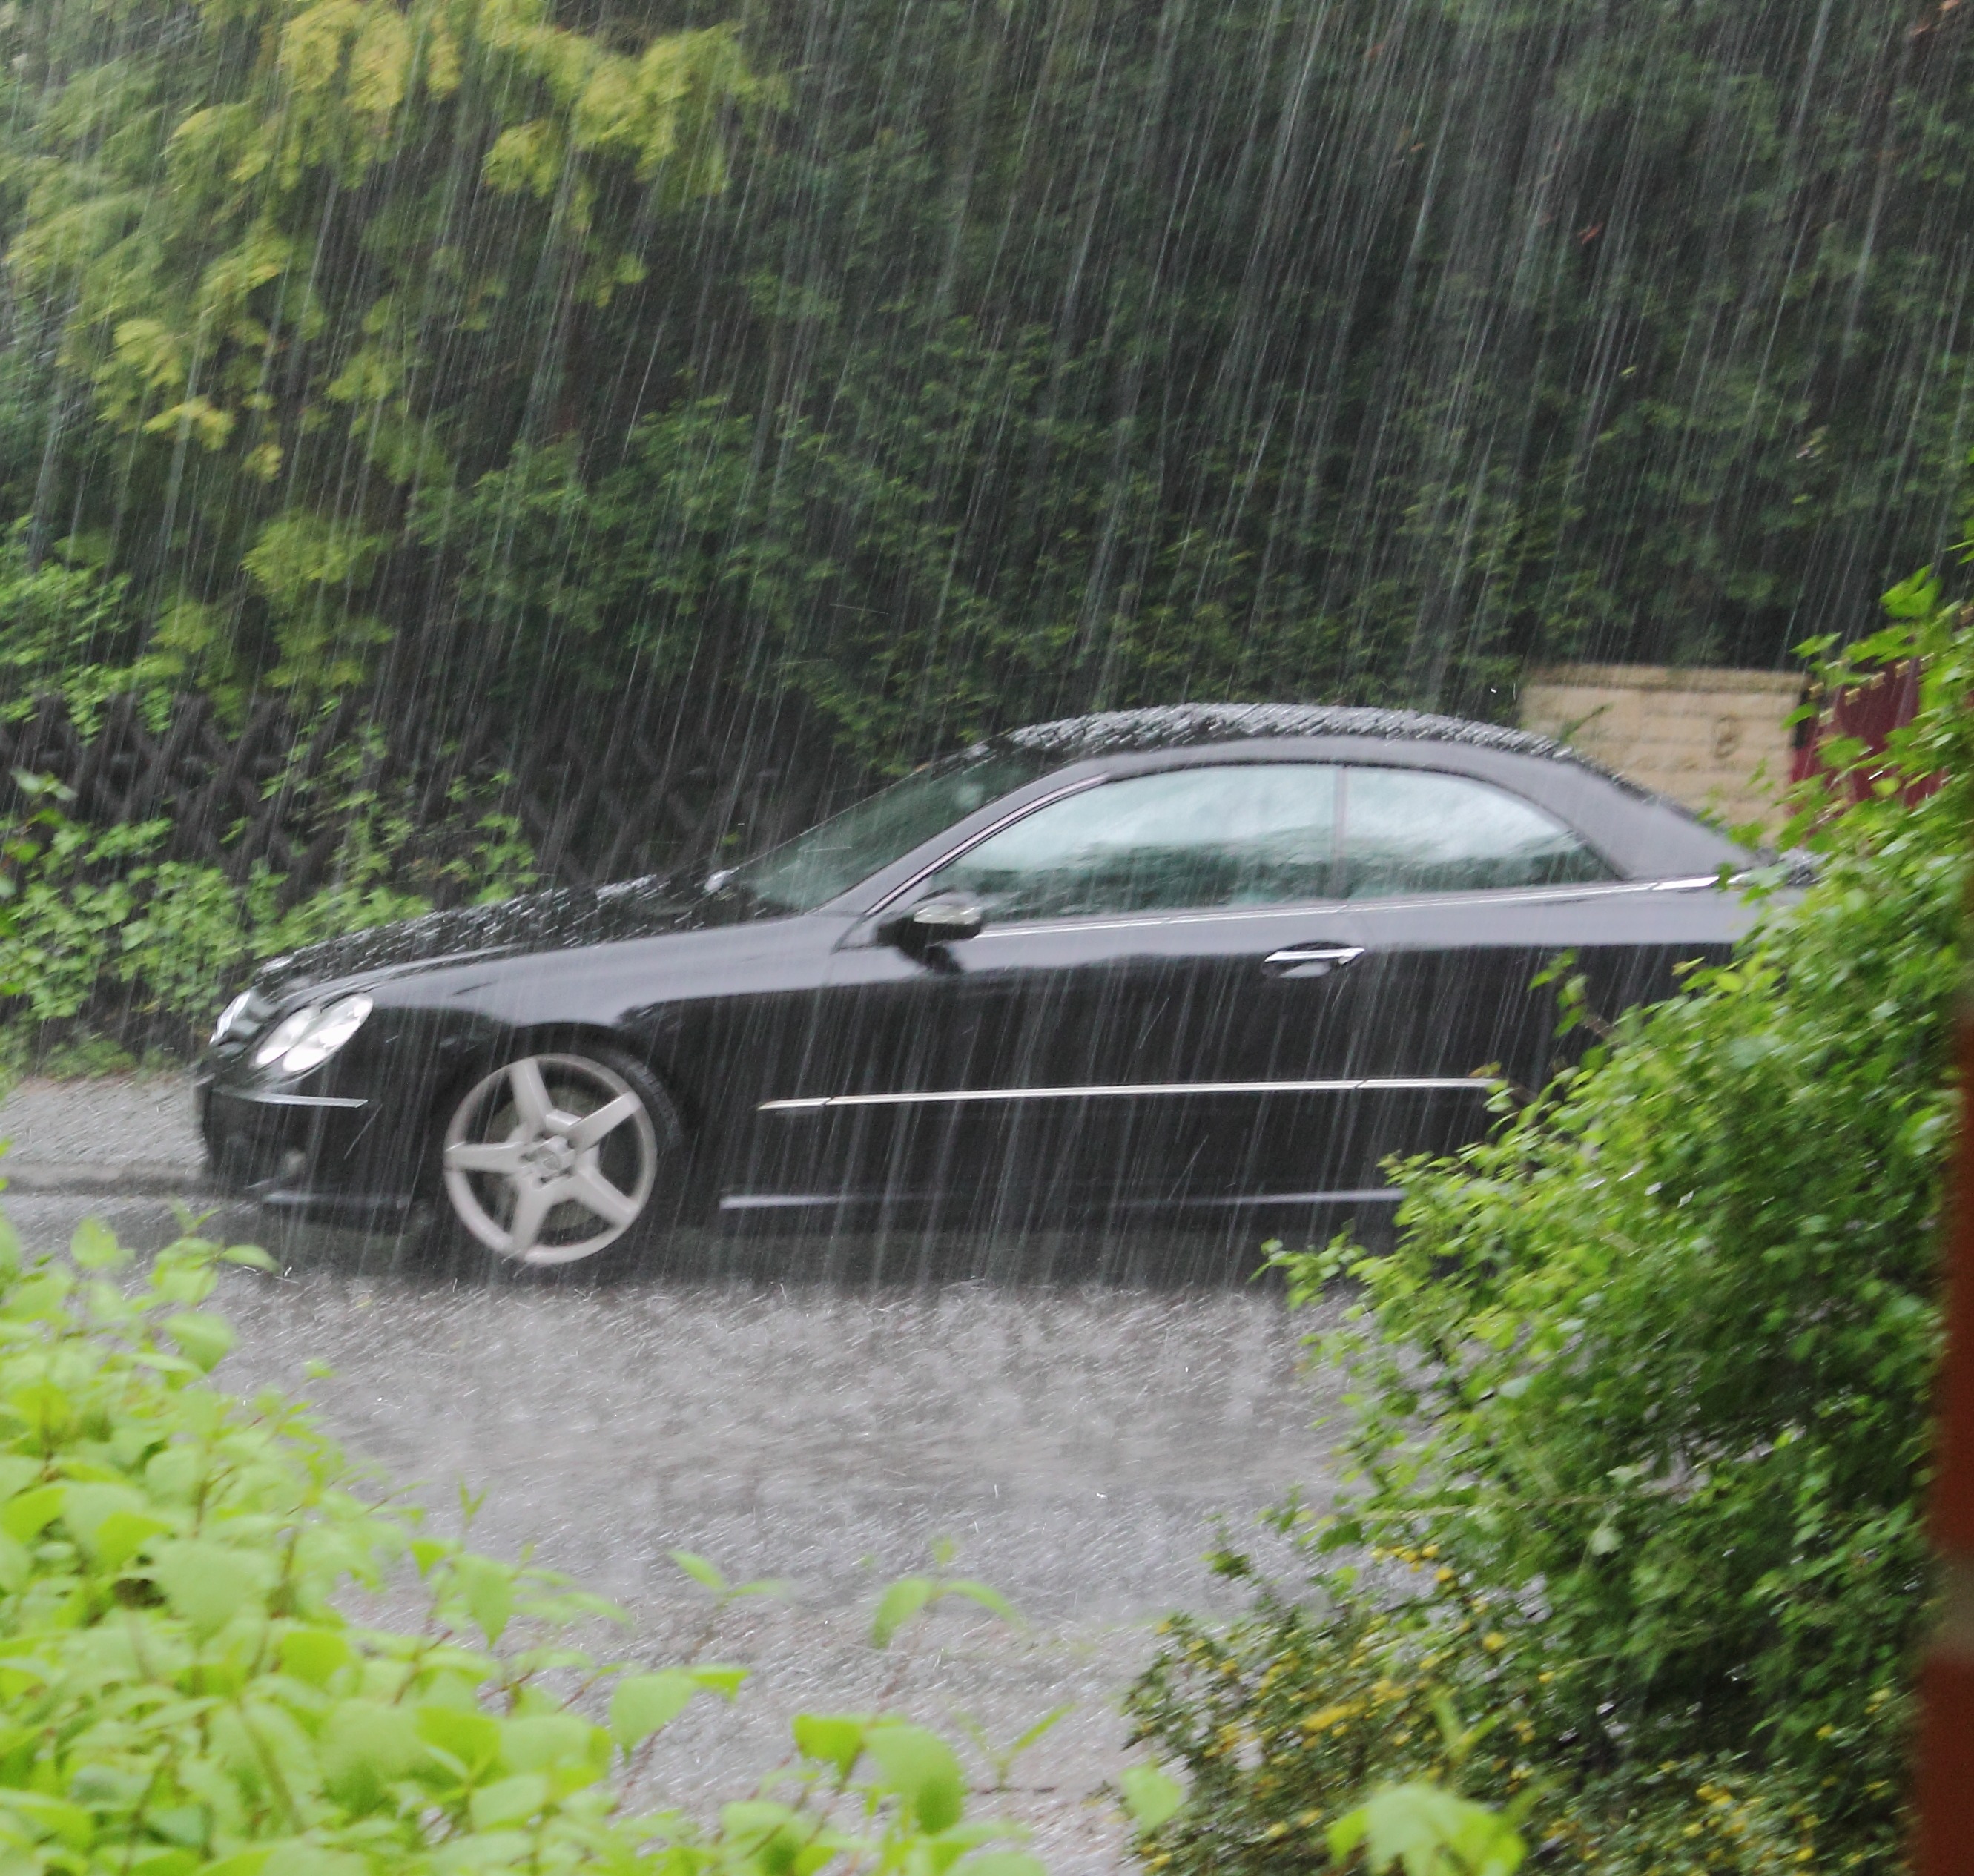
water, plant, car, wheel, rain, wet, flow, vehicle, drive, weather, storm, auto, downpour, bumper, shower, rainstorm, precipitate, bad weather, weather phenomenon, surge, automobile make, automotive exterior, luxury vehicle, executive car, weather event, thunderstorm rain, falling rain